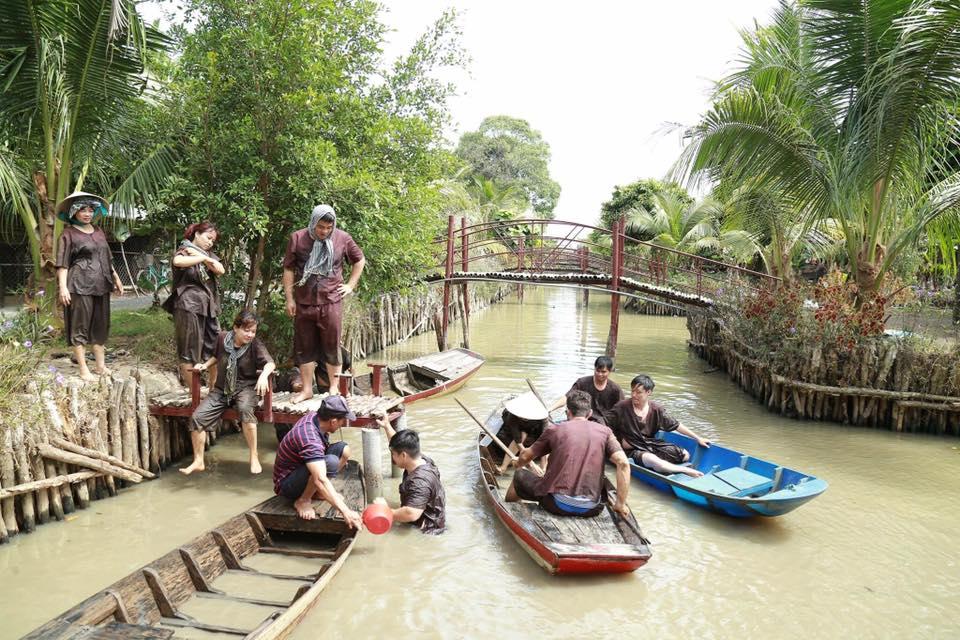
có một vài người đang xuất hiện ở trên những con thuyền